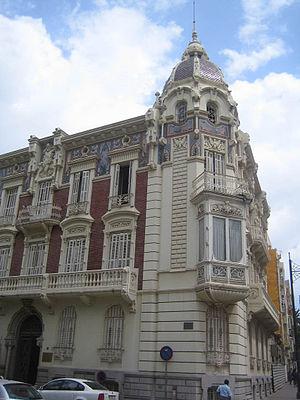
Víctor Beltrí y Roqueta est un architecte espagnol né dans la ville de Tortosa le 16 avril 1862 et mort à Carthagène le 4 février 1935.